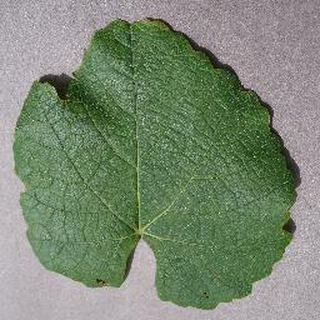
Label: healthy_grape